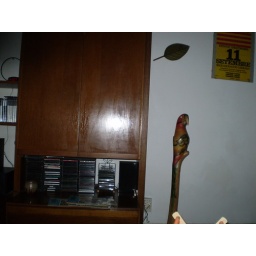
A house in the middle of the street